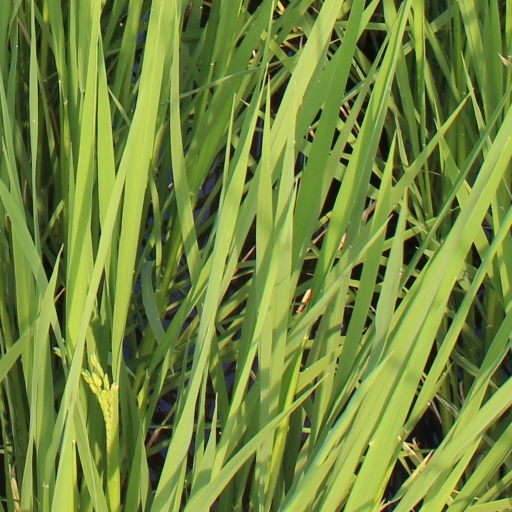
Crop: rice